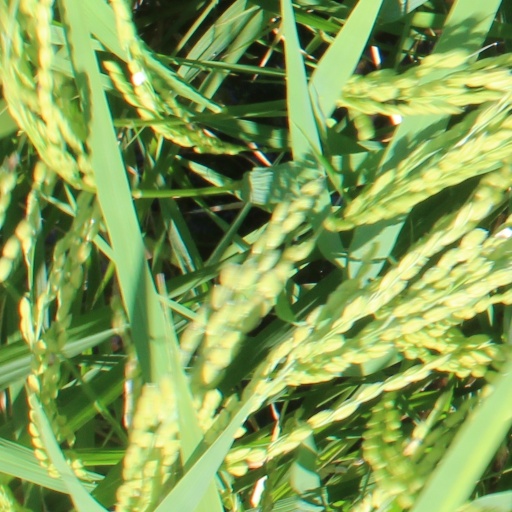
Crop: rice